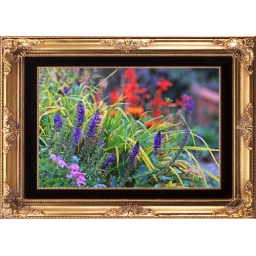
pink verbeena, red salvia at the background and blue salvia in focus.